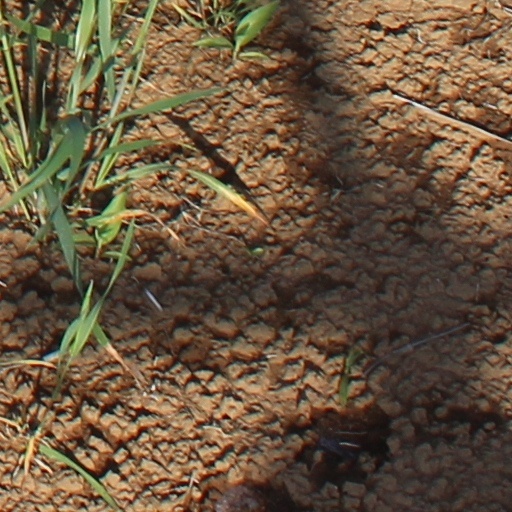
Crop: wheat